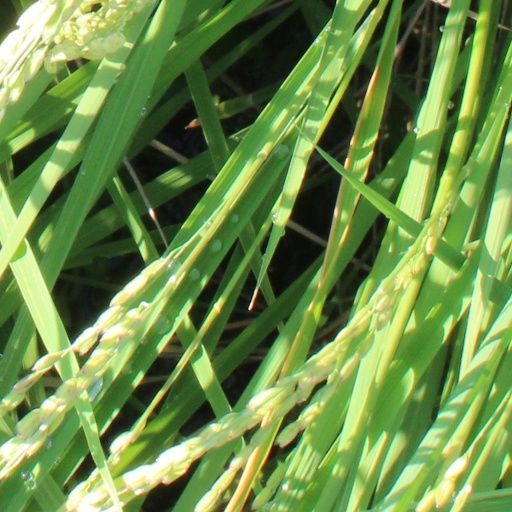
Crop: rice